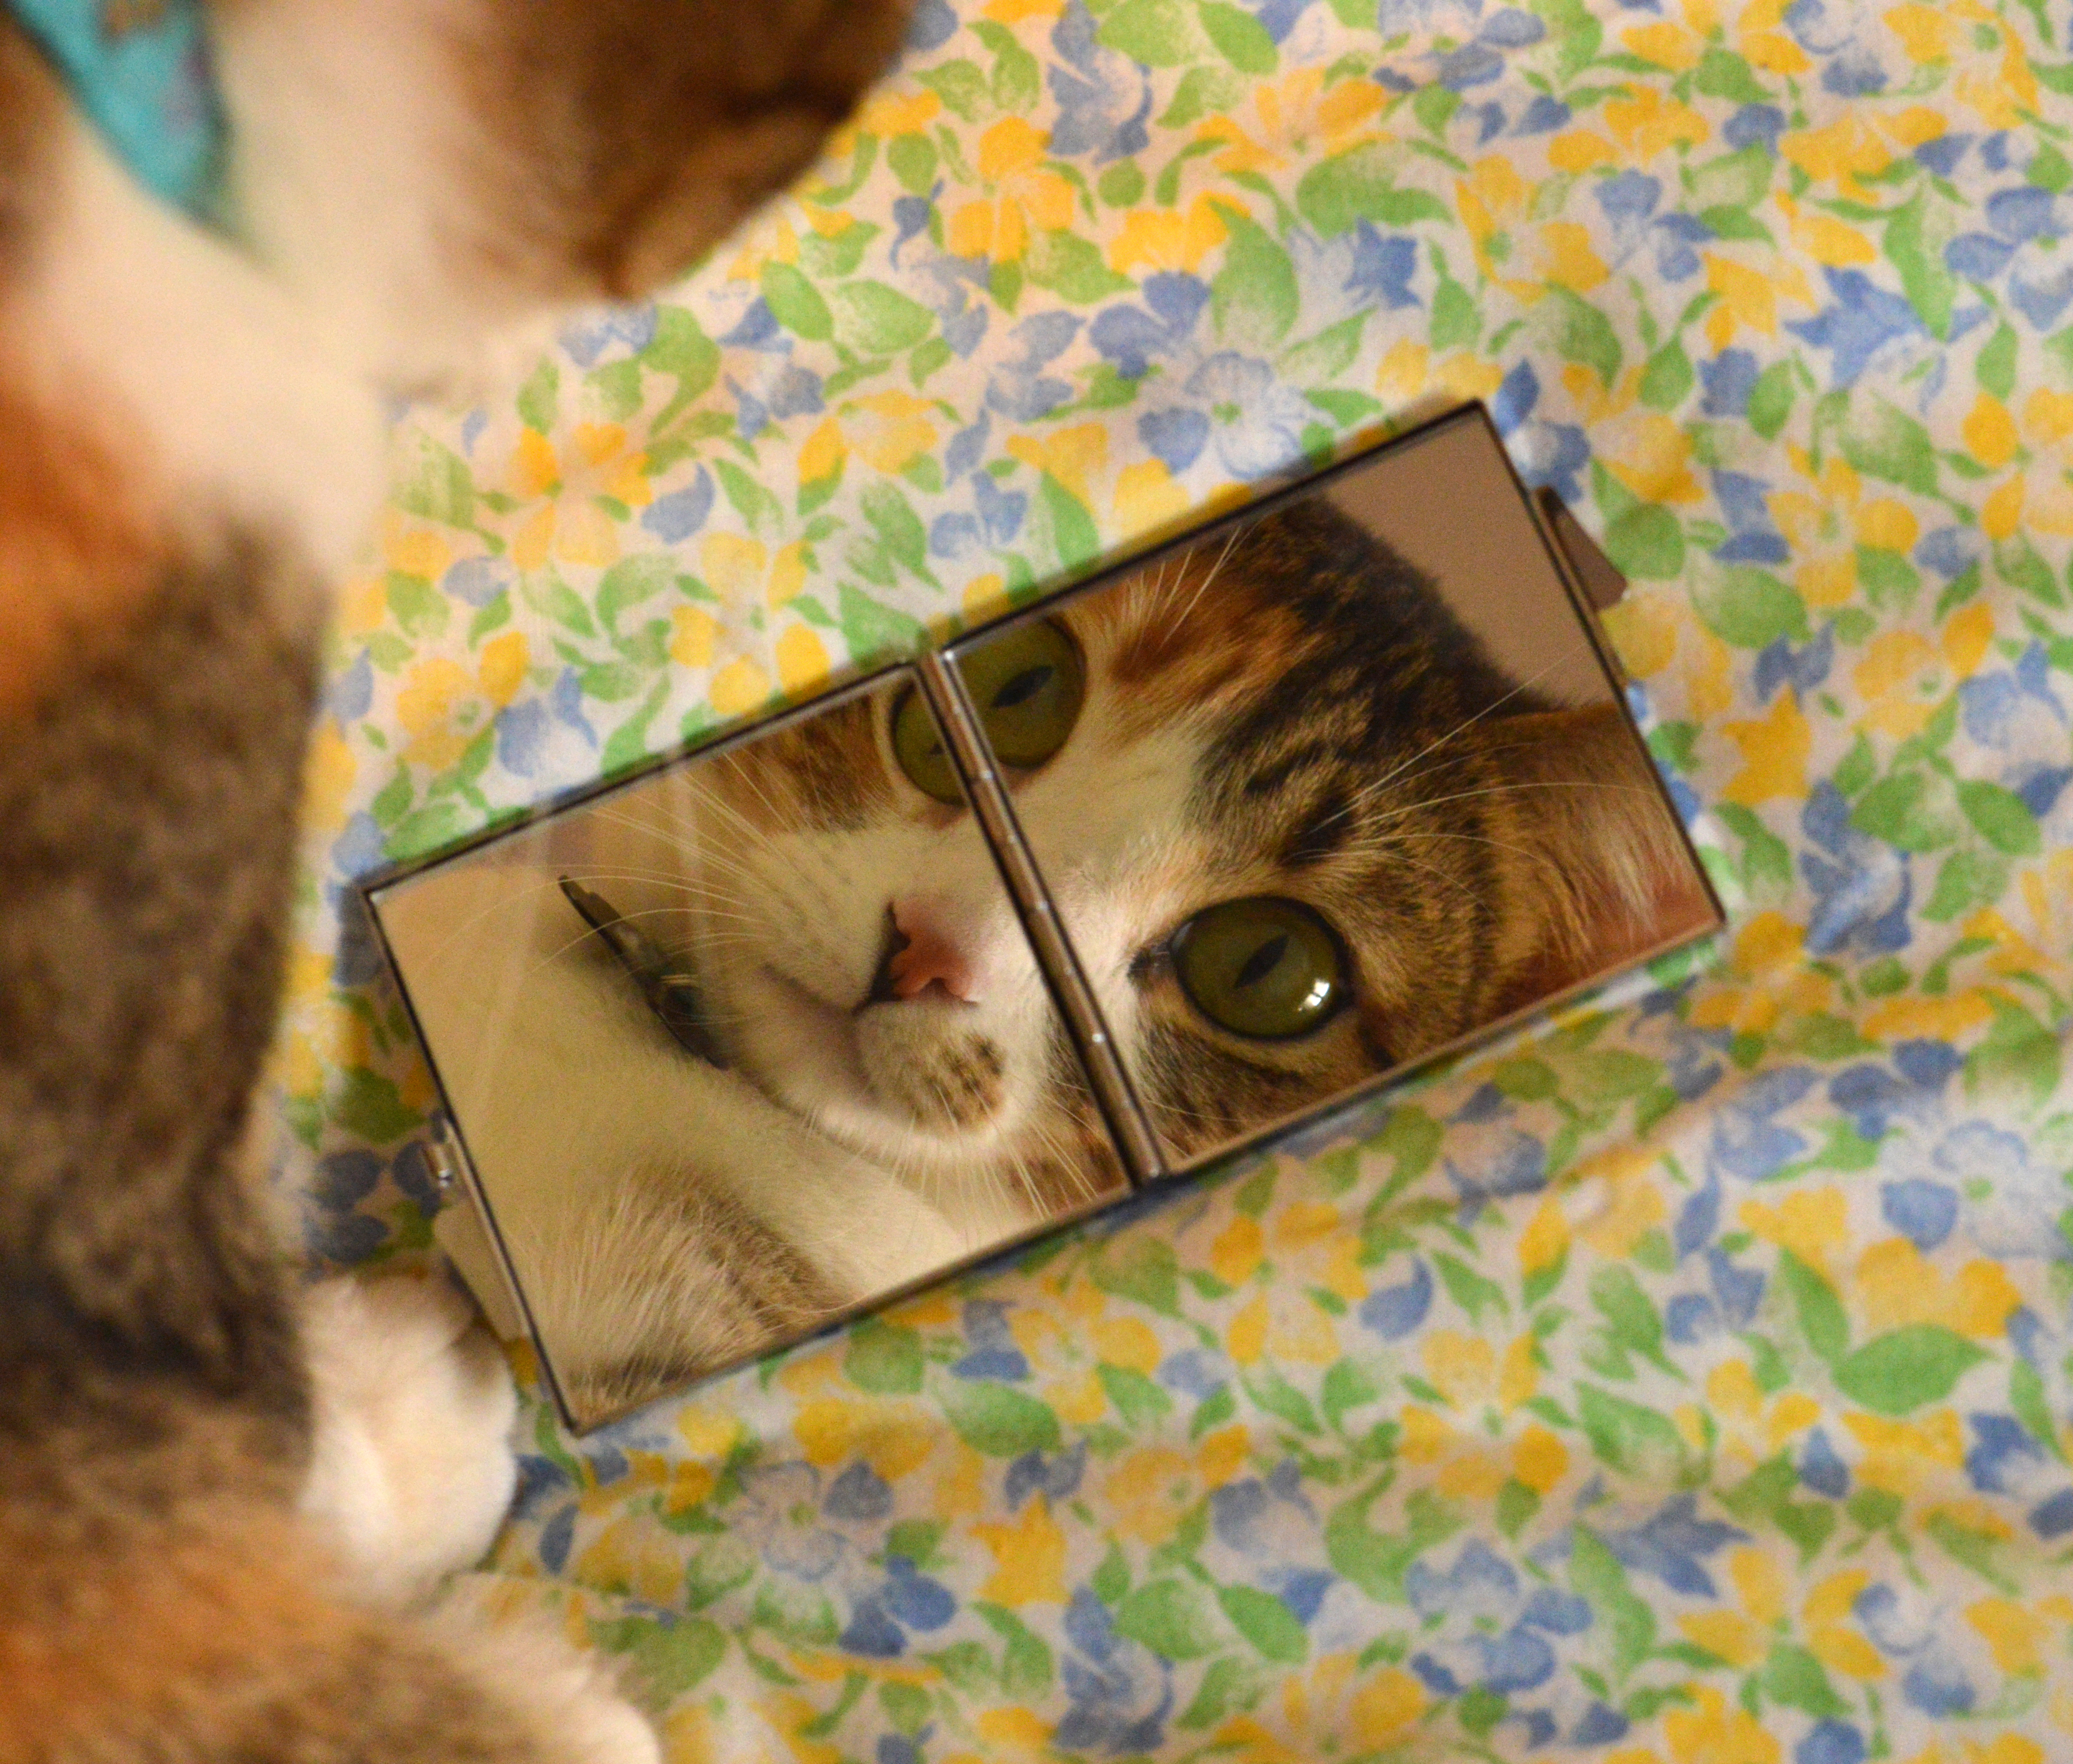
reflection, kitten, cat, textile, art, eye, mirror, chat, miroir, espejo, reflejo, reflet, katze, gato, reflex, spiegel, gatto, gat, spiegelbild, specchio, mirall, immagineriflessa, small to medium sized cats, cat like mammal